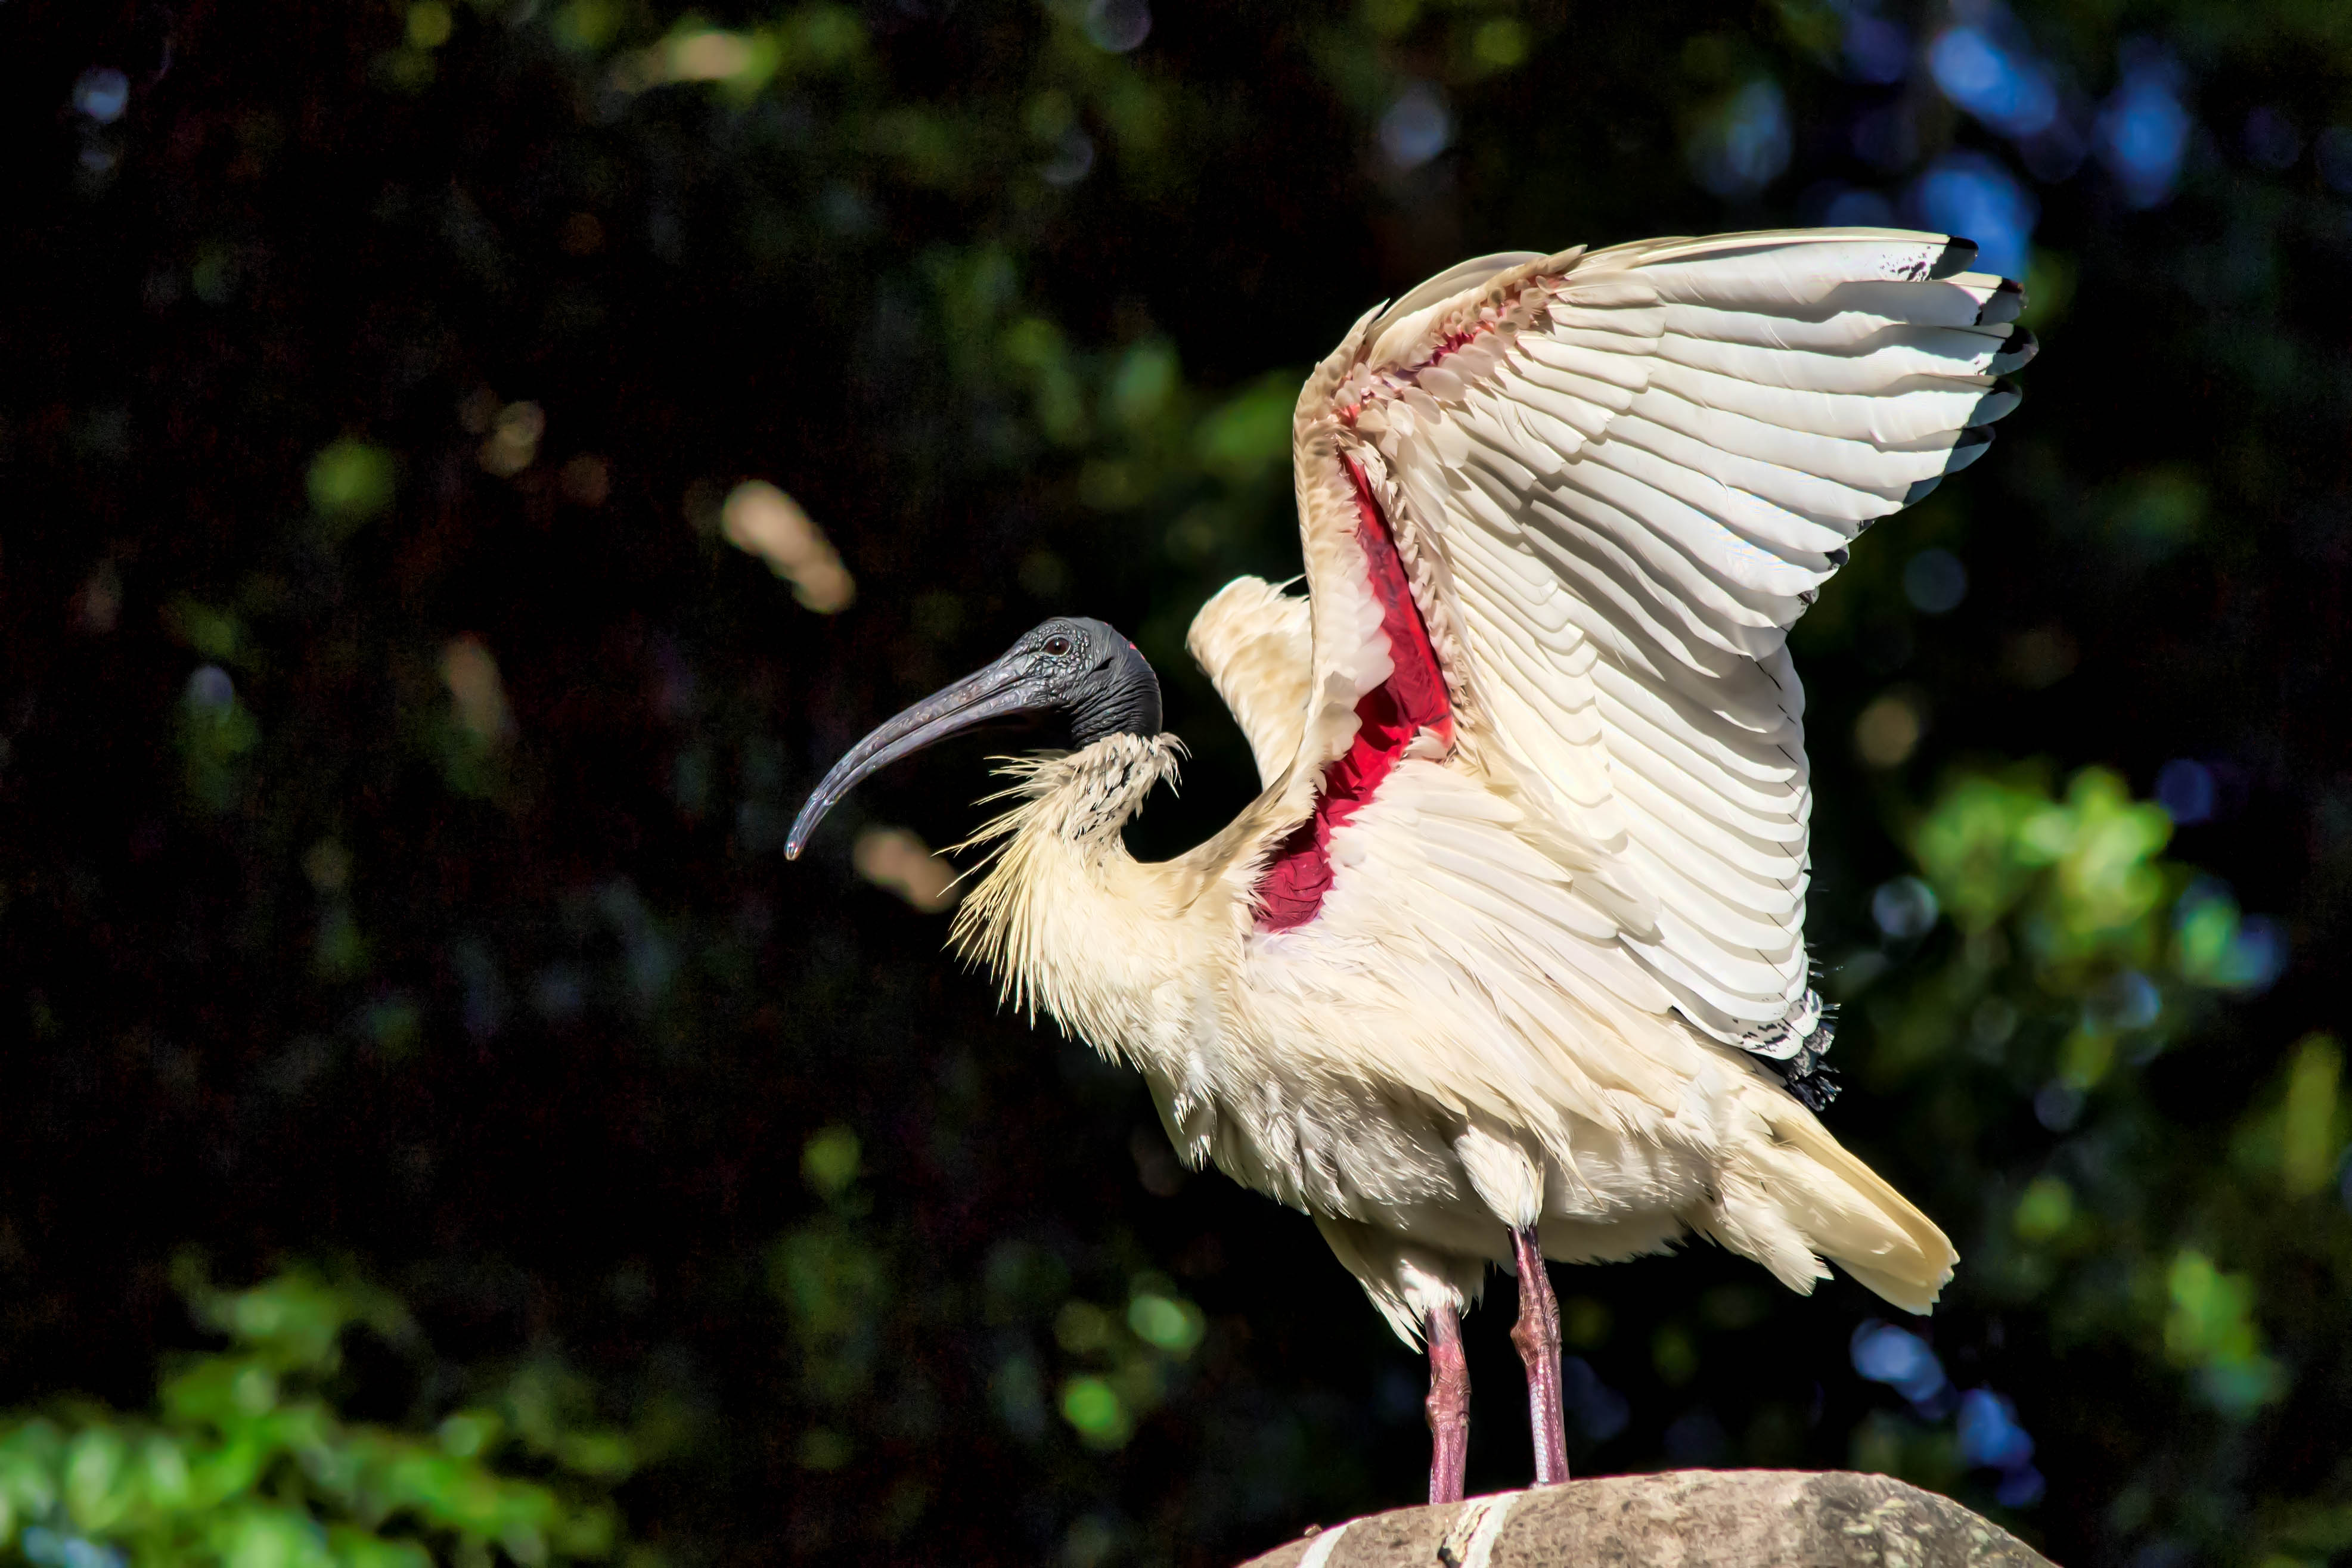
nature, bird, wing, wildlife, beak, fauna, vertebrate